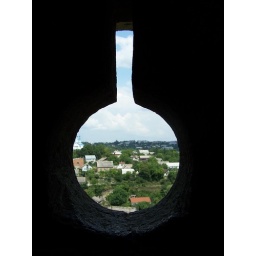
A window in the castle